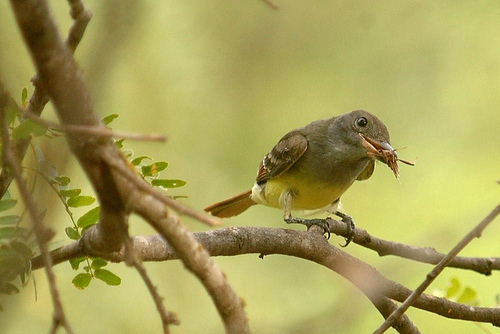
this bird has a yellow belly and inner rectrices, a gray breast and head, gray wings with dark brown coverts, and white tarsus and black feet.
bird has brown body feathers, brown breast feathers, and brown beak
this is a bird with yellow belly, grey breast and a pointy beak.
this small bird has a bright yellow abdomen with brown wingbars and a grey breasta bird with a yellow belly and brown and white wings.
this bird is grey with yellow and has a long, pointy beak.
the bird has a brown back, green belly and large curved bill.
a small bird with a bright green belly and dark green body covering.
this bird has a light brown upper body with a yellow underbelly starting about midway down, with horizontal brown stripes on his wing.
this bird is grey with yellow and has a very short beak.
Species: Great Crested Flycatcher